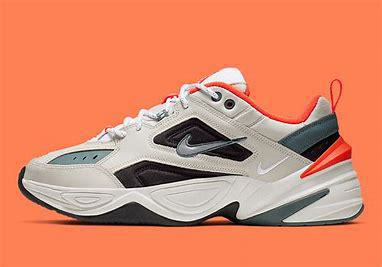
Brand: Nike
Model: M2K Tekno